Port Jervis Line

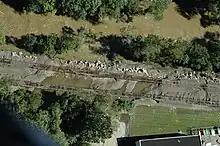
Washout on the tracks south of Harriman after Hurricane Irene

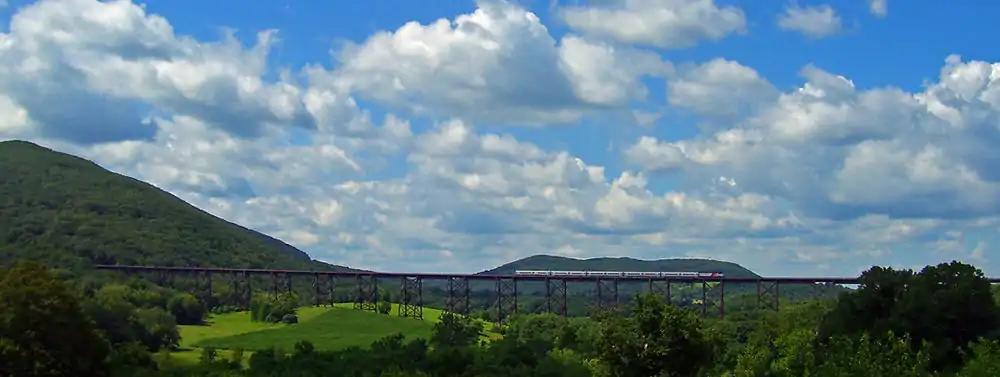
A Port Jervis Line train crossing the Moodna Viaduct

Service north of Suffern was suspended due to severe damage from Hurricane Irene on August 28, 2011. 14 miles of the line were damaged. The roadbed was washed away, signal cables were exposed or went underwater, bridge structures were exposed, the right of way along the Ramapo River eroded, and track was damaged. There were eight washouts on the line near Harriman, and 50 overall. On August 29, Metro-North President Howard Permut said that it would take months to repair the line. Shuttle bus service began being offered to all stations on September 12. An emergency $500,000 contract was granted to AECOM to analyze the conditions of structures and tracks along the 14-mile section with damage.